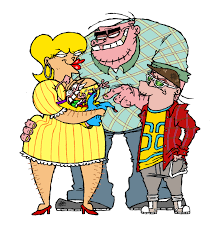
Portrait style: Cartoon Portrait